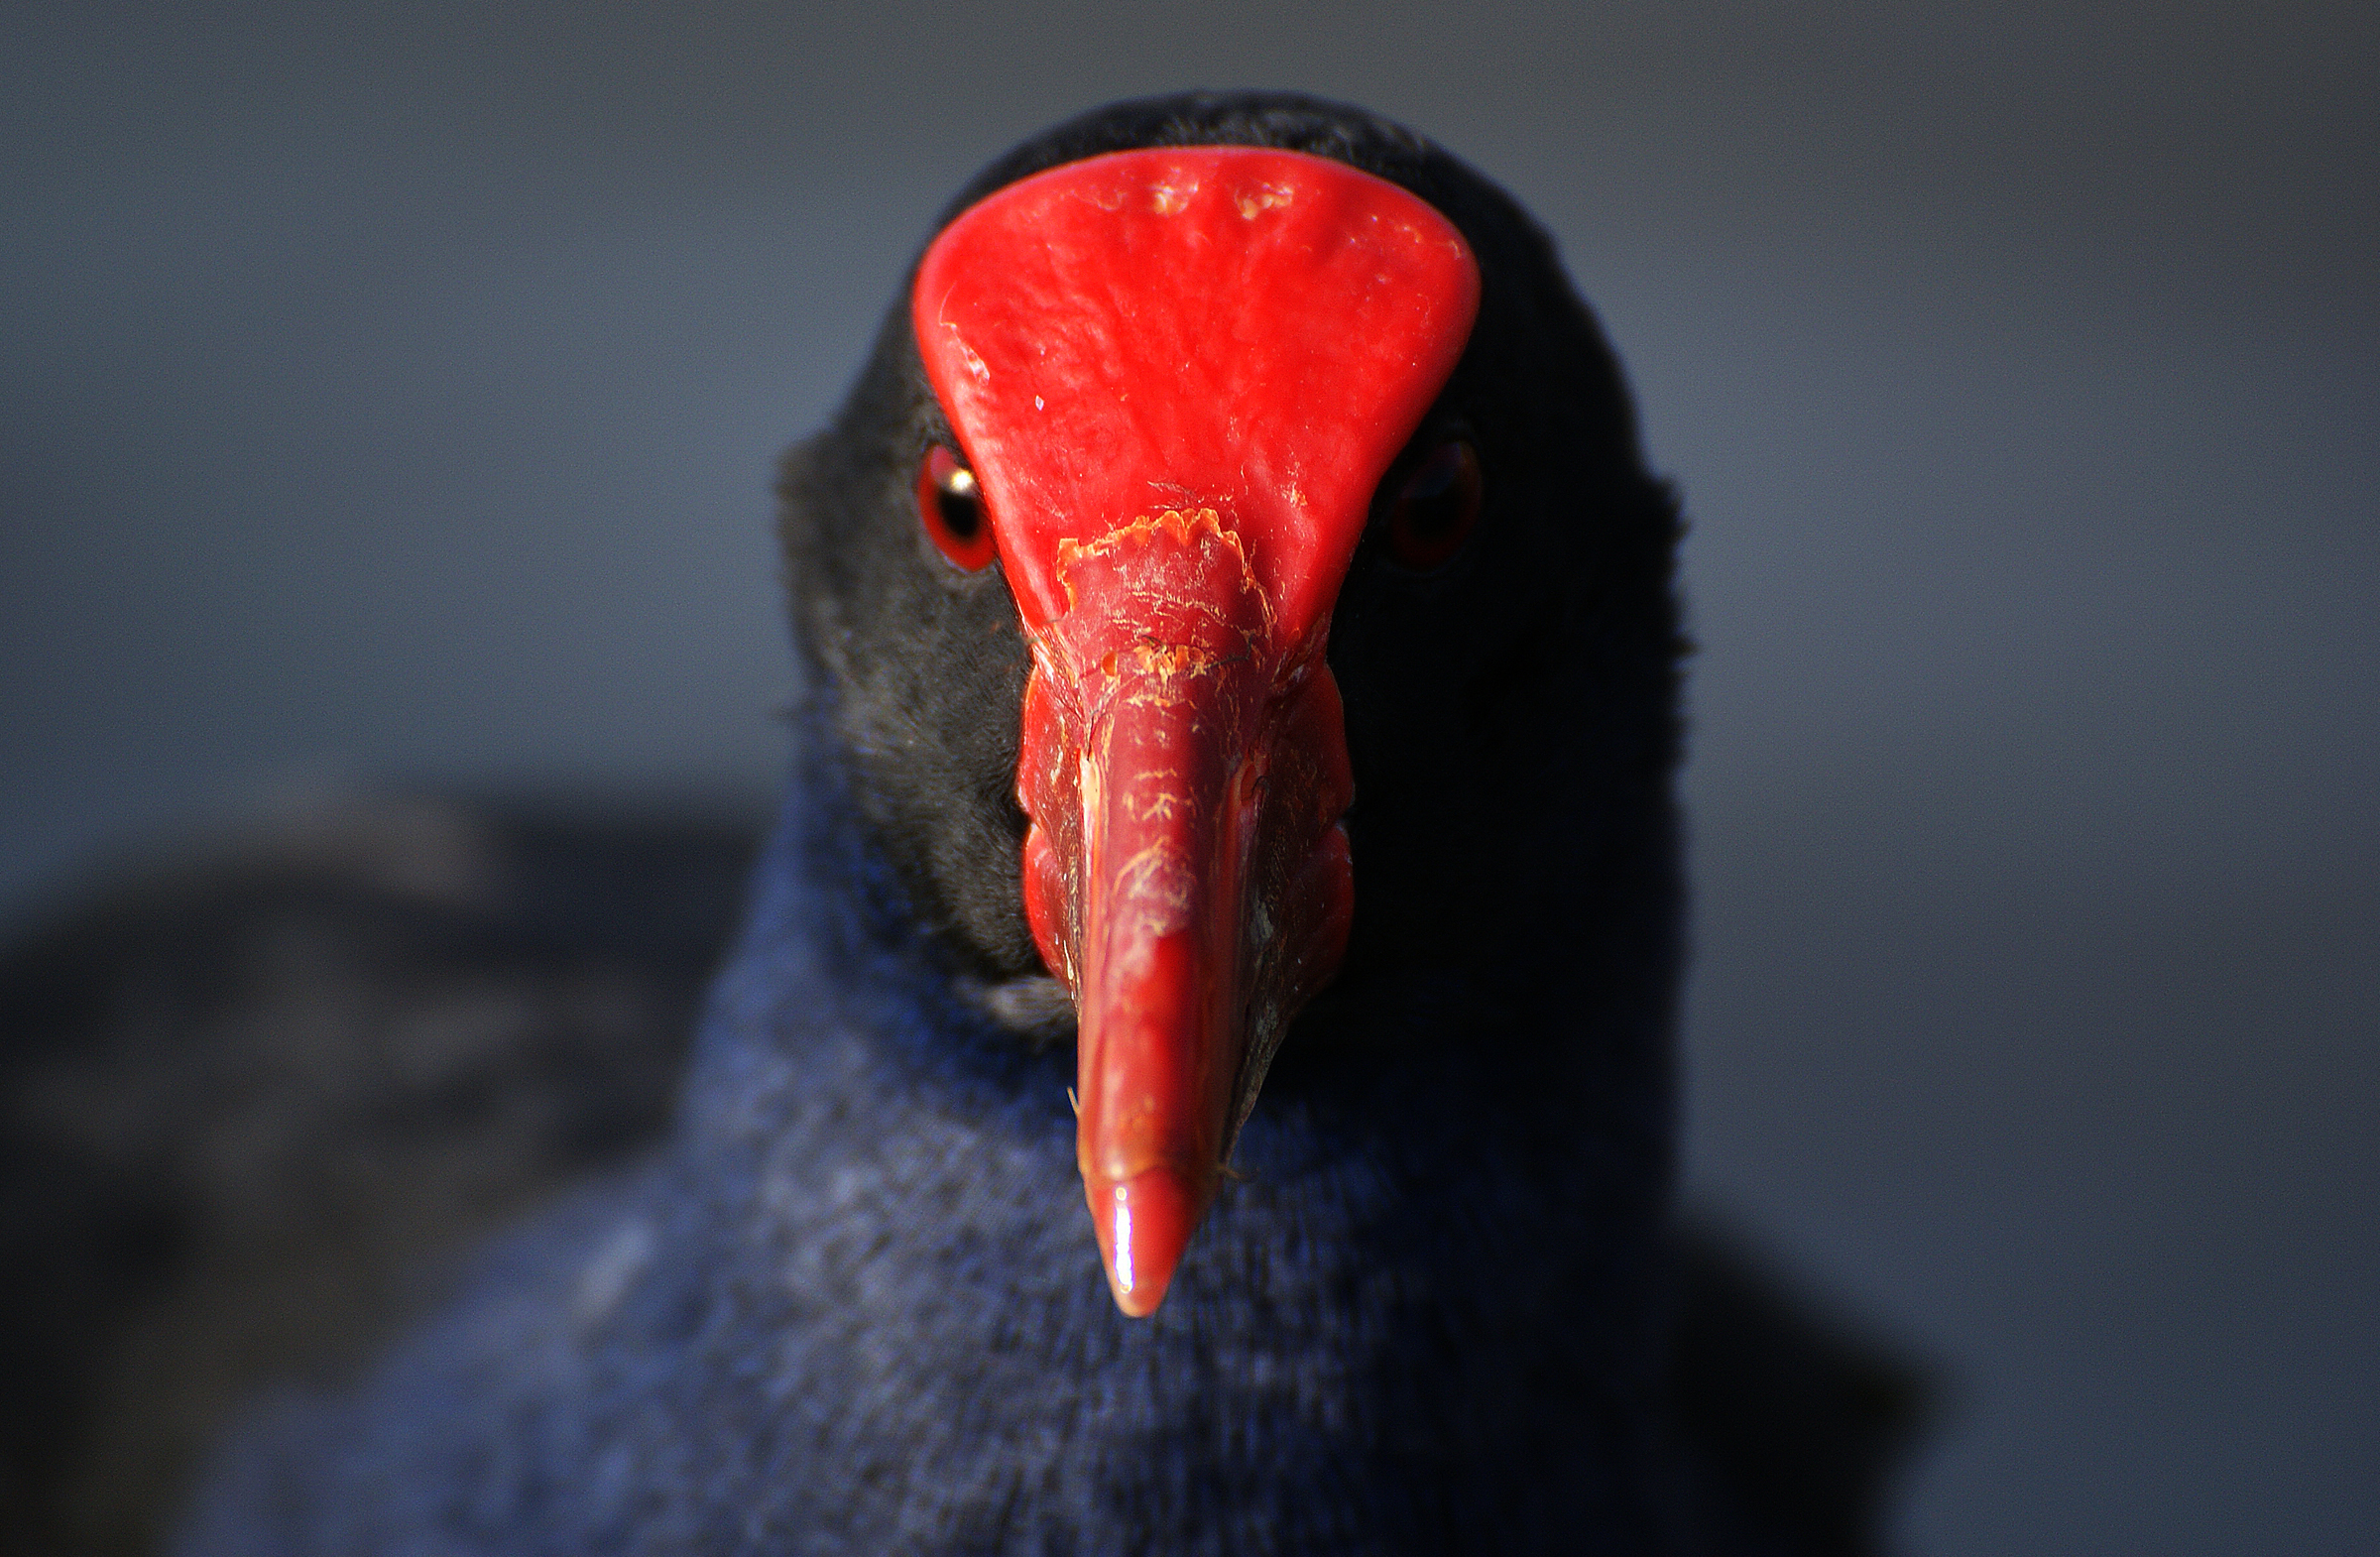
bird, wing, red, beak, black, fauna, close up, newzealand, vertebrate, waterfowl, newzealandbirds, swamphen, bluebird, porphyrioporphyrio, pukeko, purpleswamphen, purplegallinule, water bird, macro photography